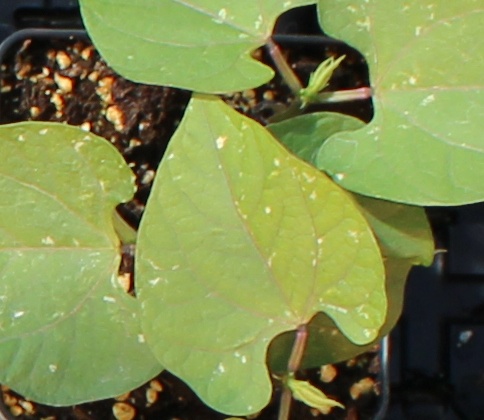
Label: Blackbean